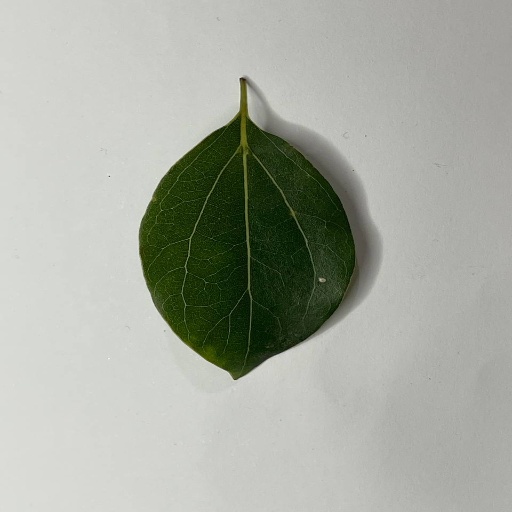
Species: Camphor
Leaf condition: Healthy Leaf